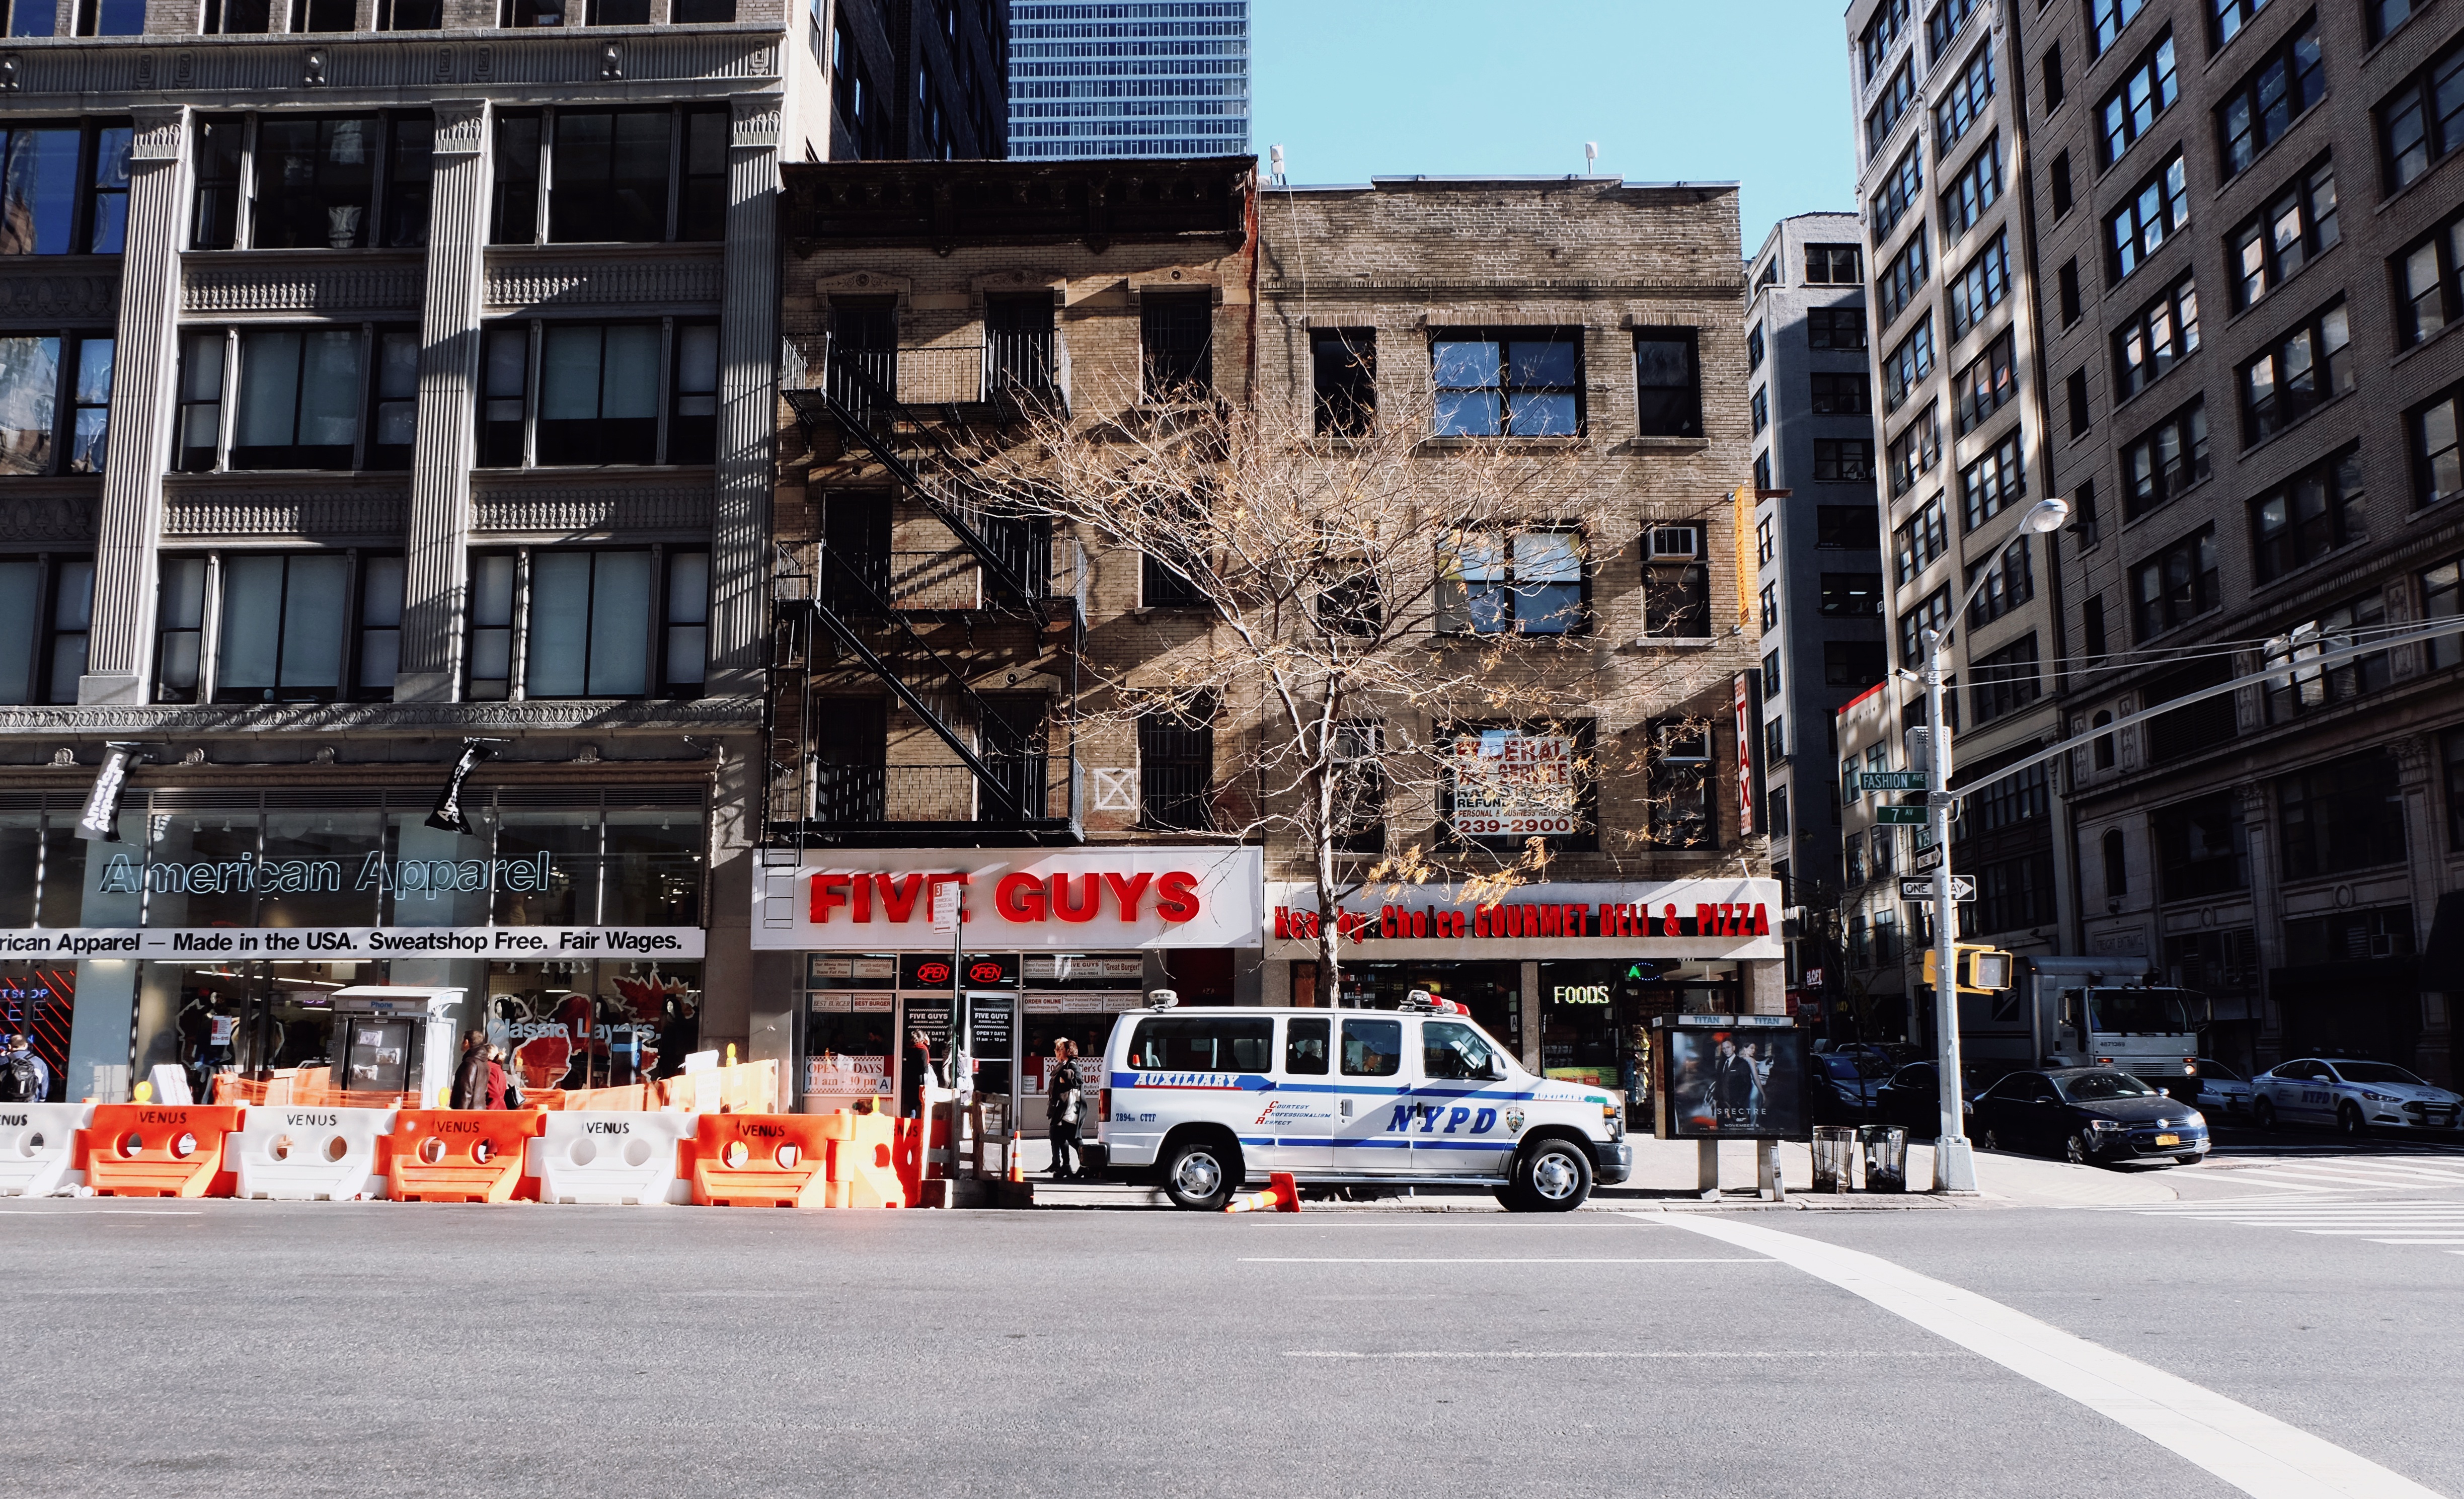
pedestrian, architecture, road, street, town, city, cityscape, downtown, vehicle, facade, lane, infrastructure, neighbourhood, urban area, residential area, human settlement